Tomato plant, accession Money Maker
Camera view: vertical (180 deg); turntable rotation: 60 degrees
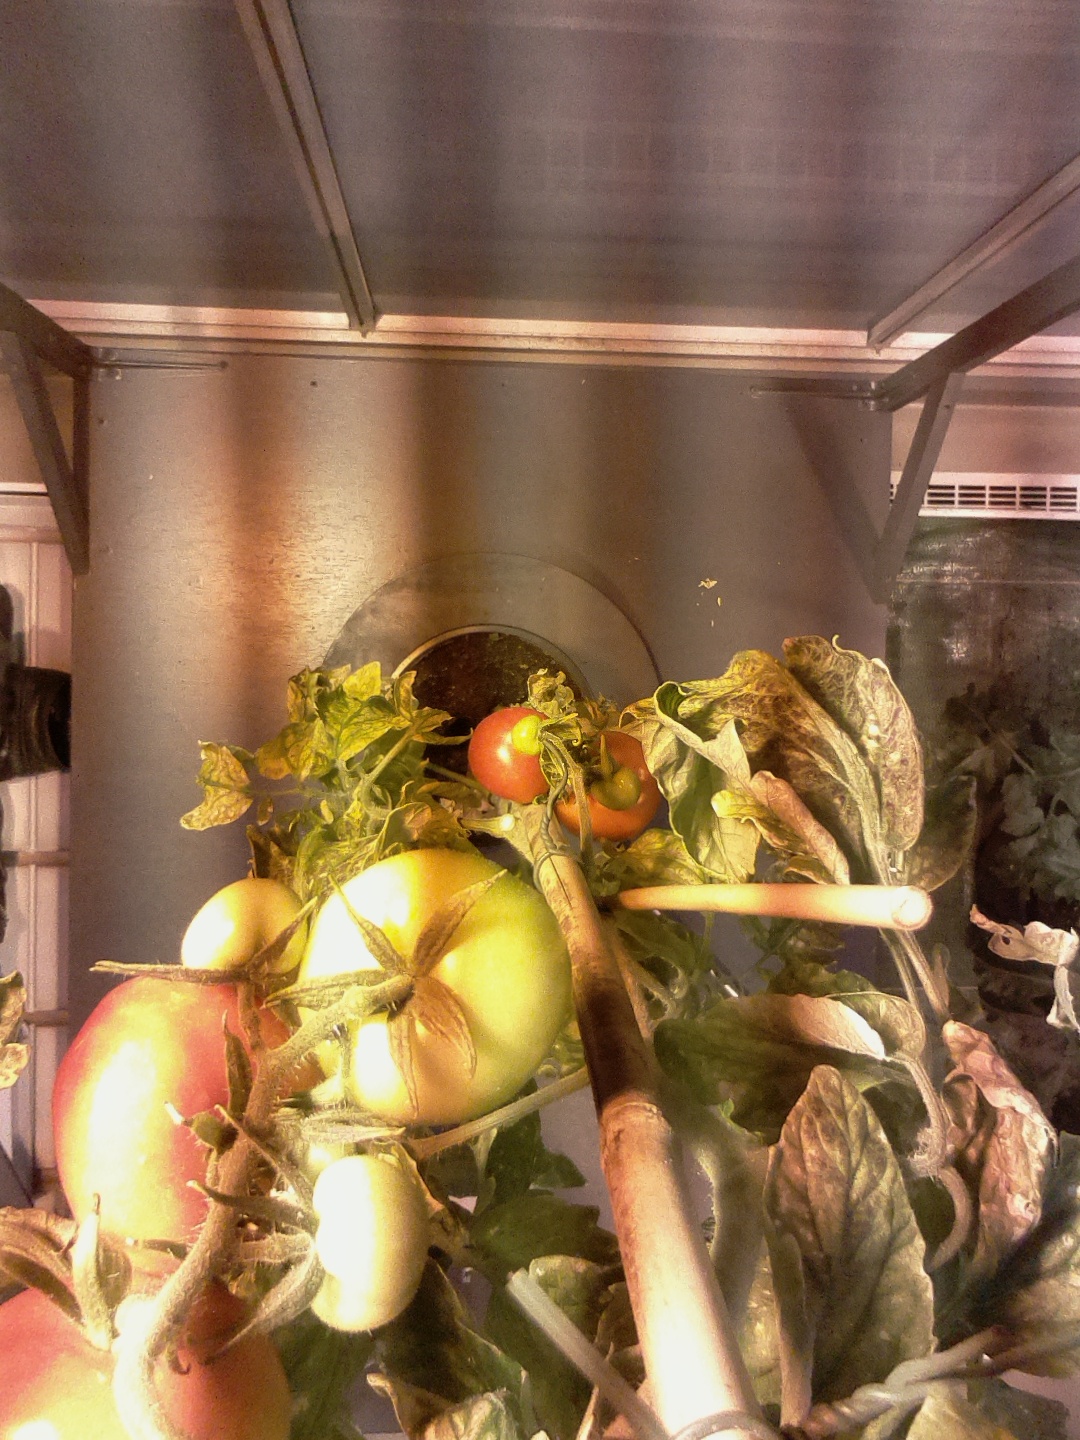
BBCH growth stage 84: 40%-50% of fruits show typical fully ripe color